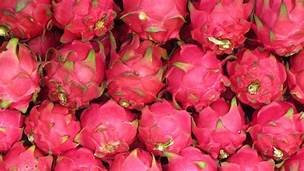
Label: Dragonfruit